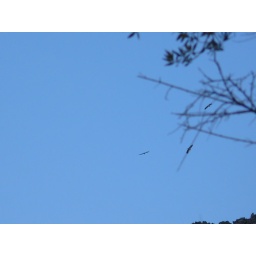
Raptors flying in the mountains in the distance